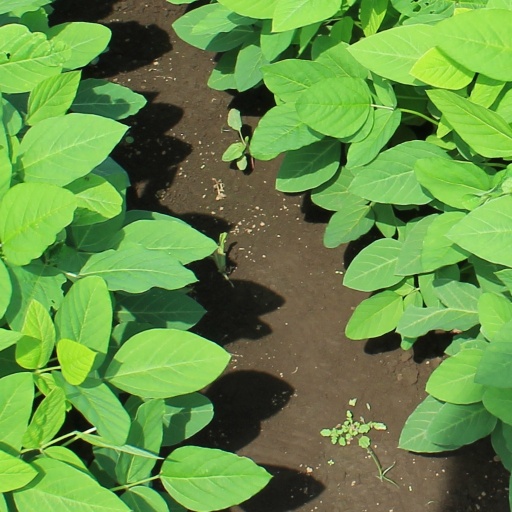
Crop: soybean